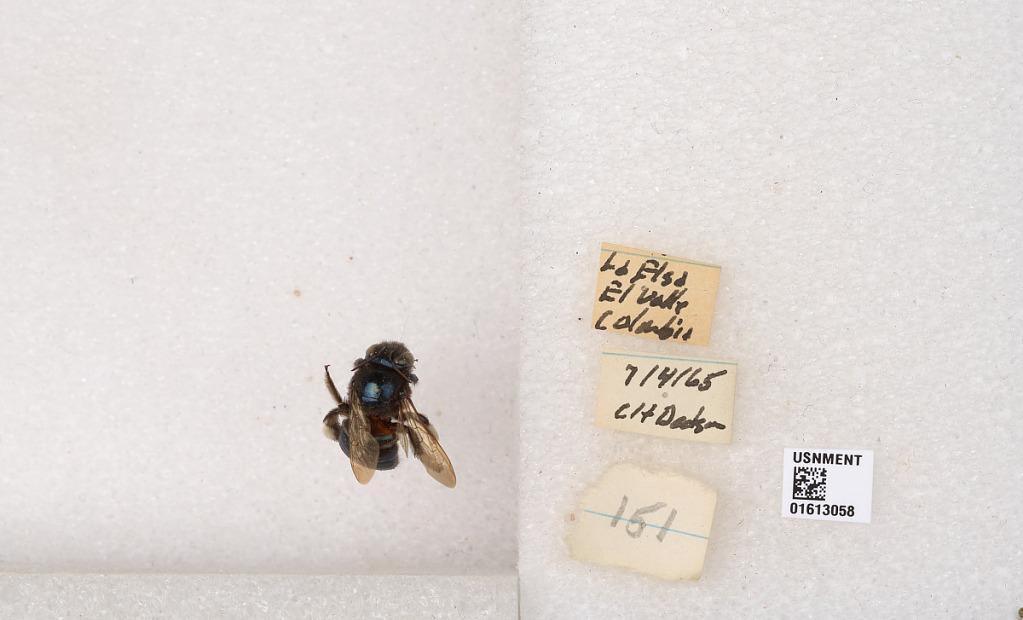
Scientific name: Xylocopa (Schonnherria) varians ecuadorica Cockerell
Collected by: C. Dodson
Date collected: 1965-7-4
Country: Colombia
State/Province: Valle del Cauca
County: Dagua
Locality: La Elsa